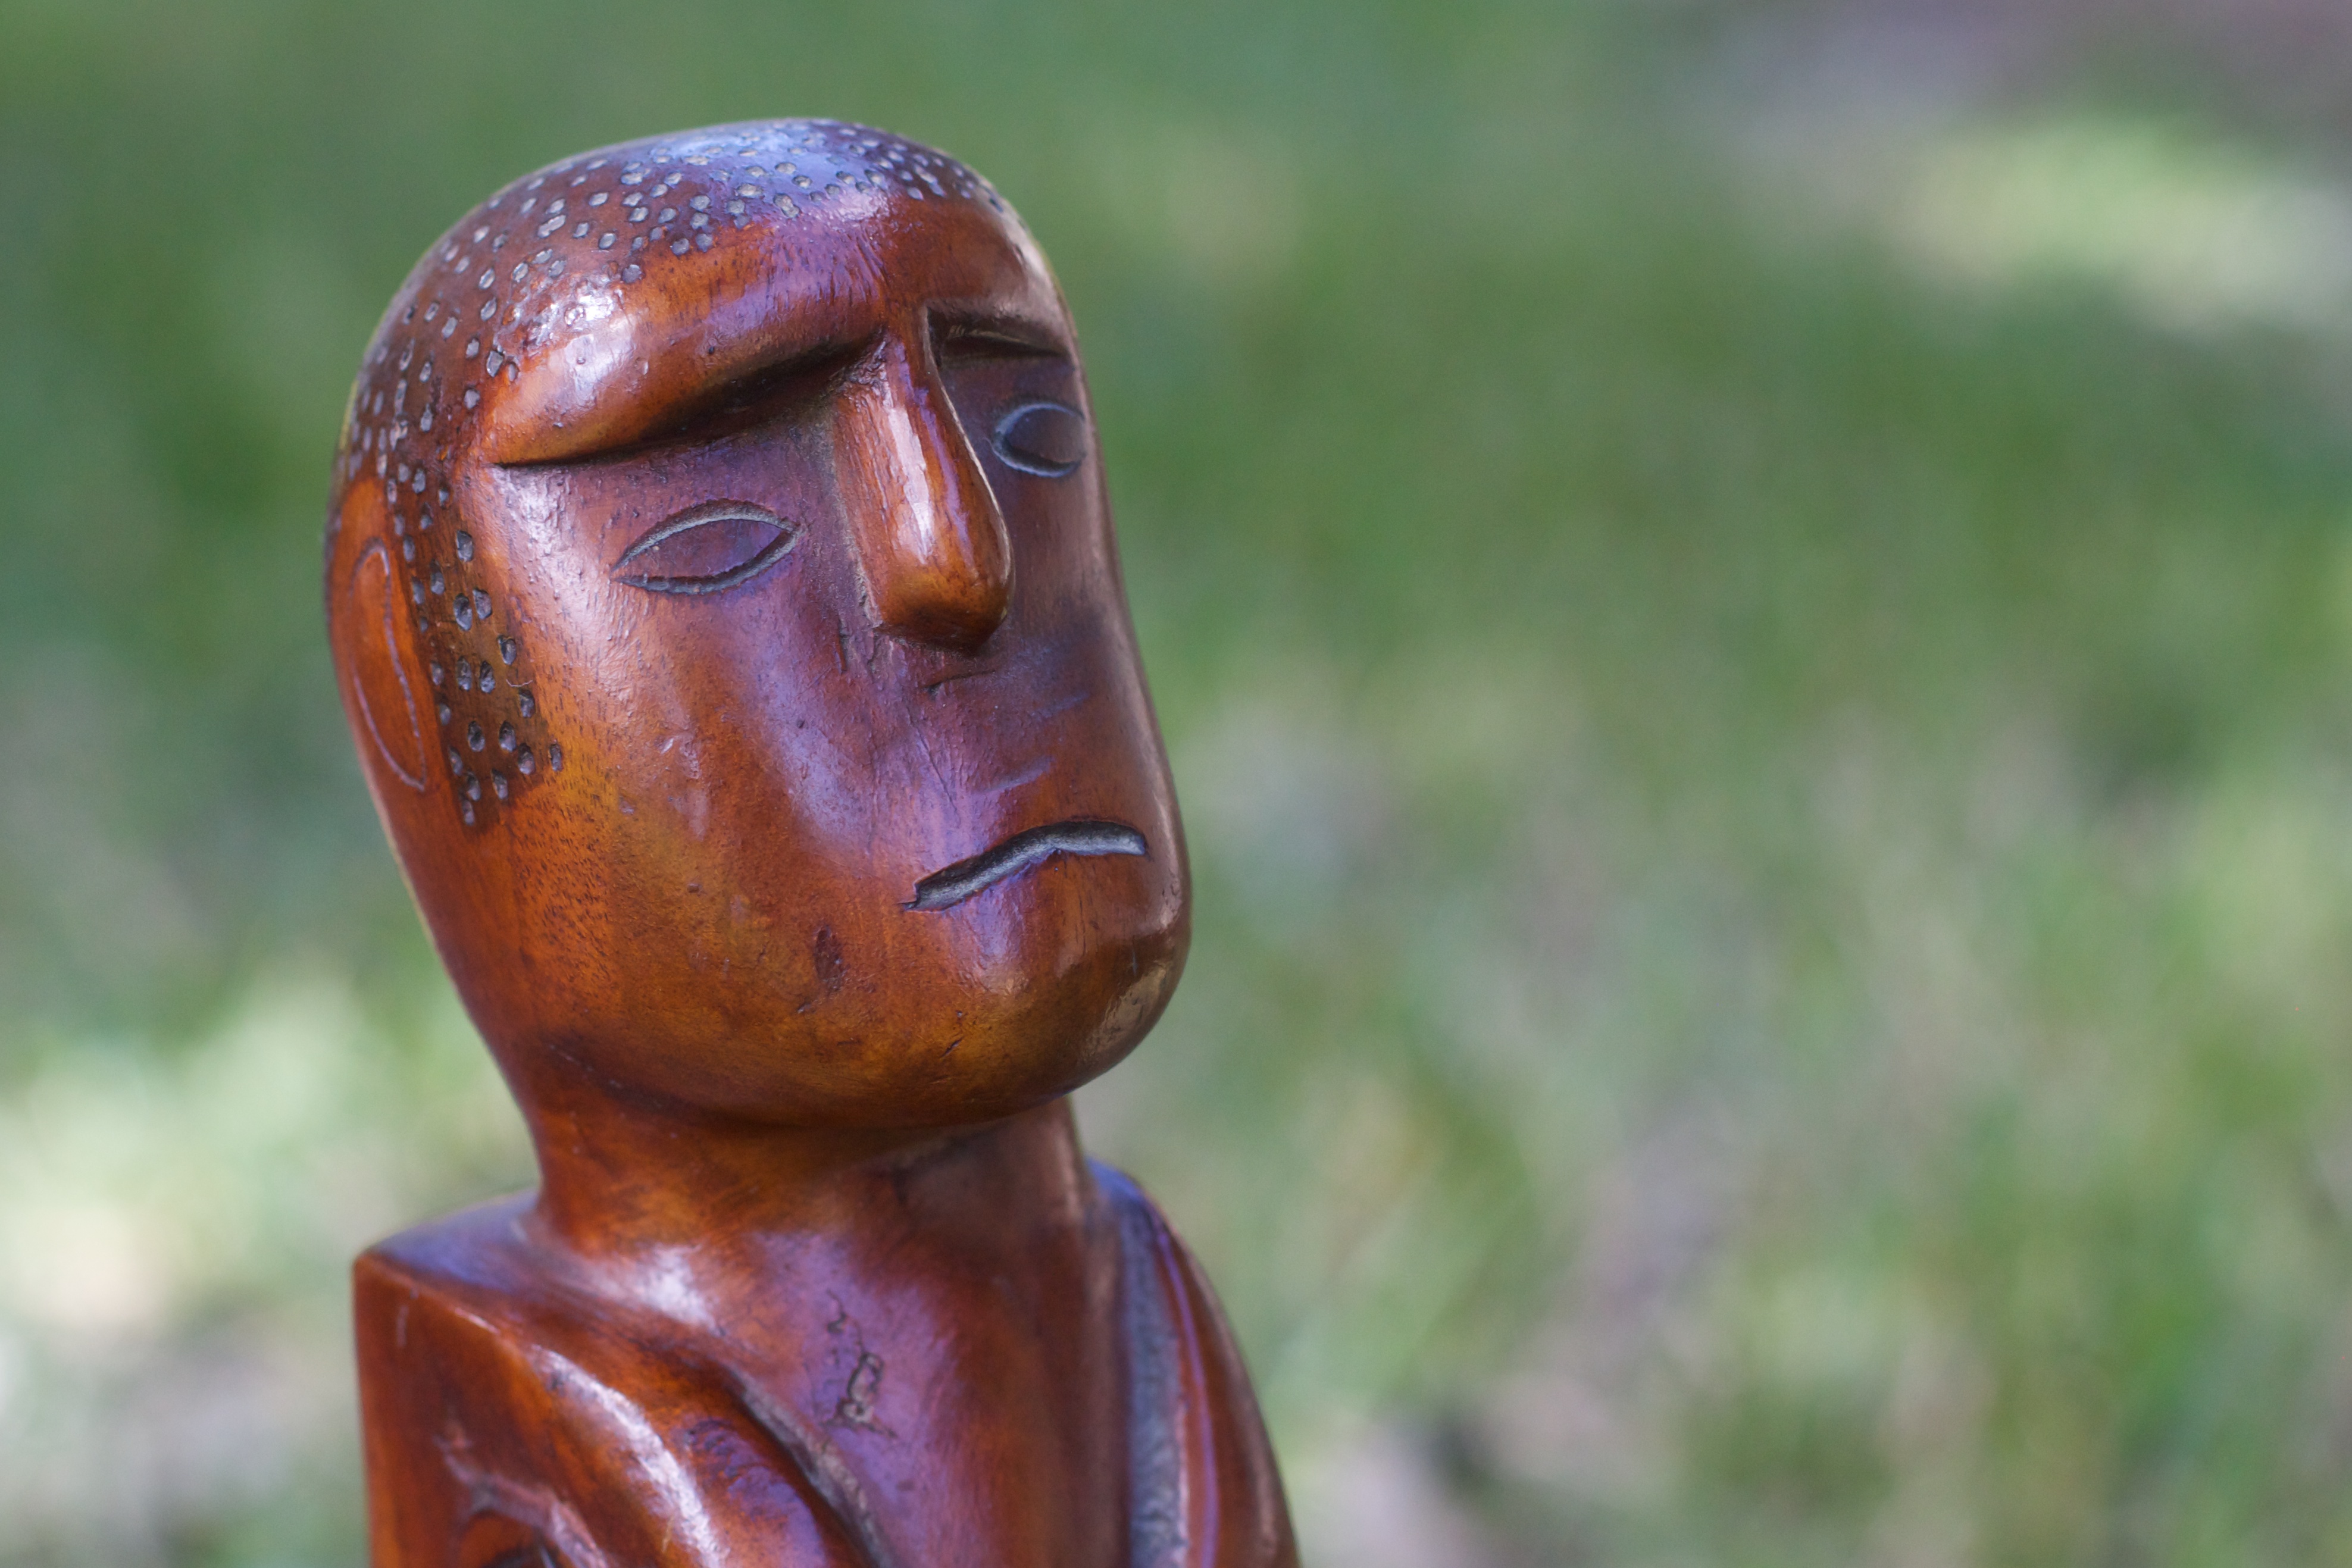
monument, statue, close up, tribe, sculpture, art, temple, head, carving, odyssey